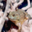
Label: frog